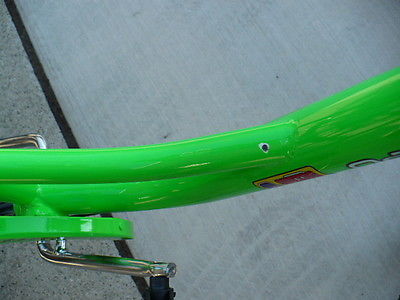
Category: bicycle